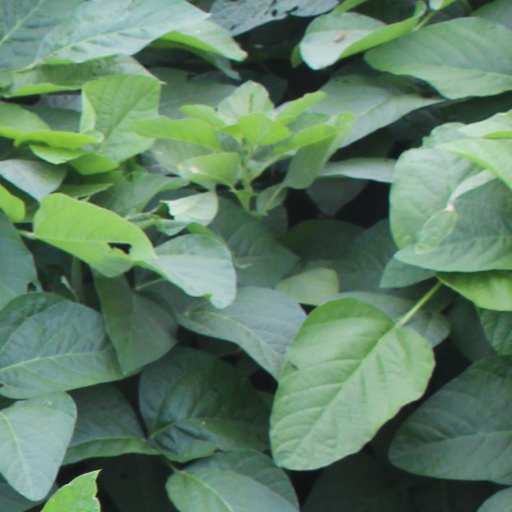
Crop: soybean